Syreeta Wright

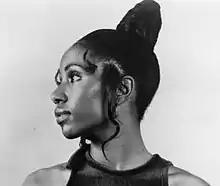
Wright in 1973

Syreeta Wright (born Rita Wright, February 28, 1946 – July 6, 2004), known mononymously as Syreeta, was an American singer-songwriter, best known for her music during the early 1970s through the early 1980s. Wright's career heights were songs in collaboration with her ex-husband Stevie Wonder and musical artist Billy Preston.